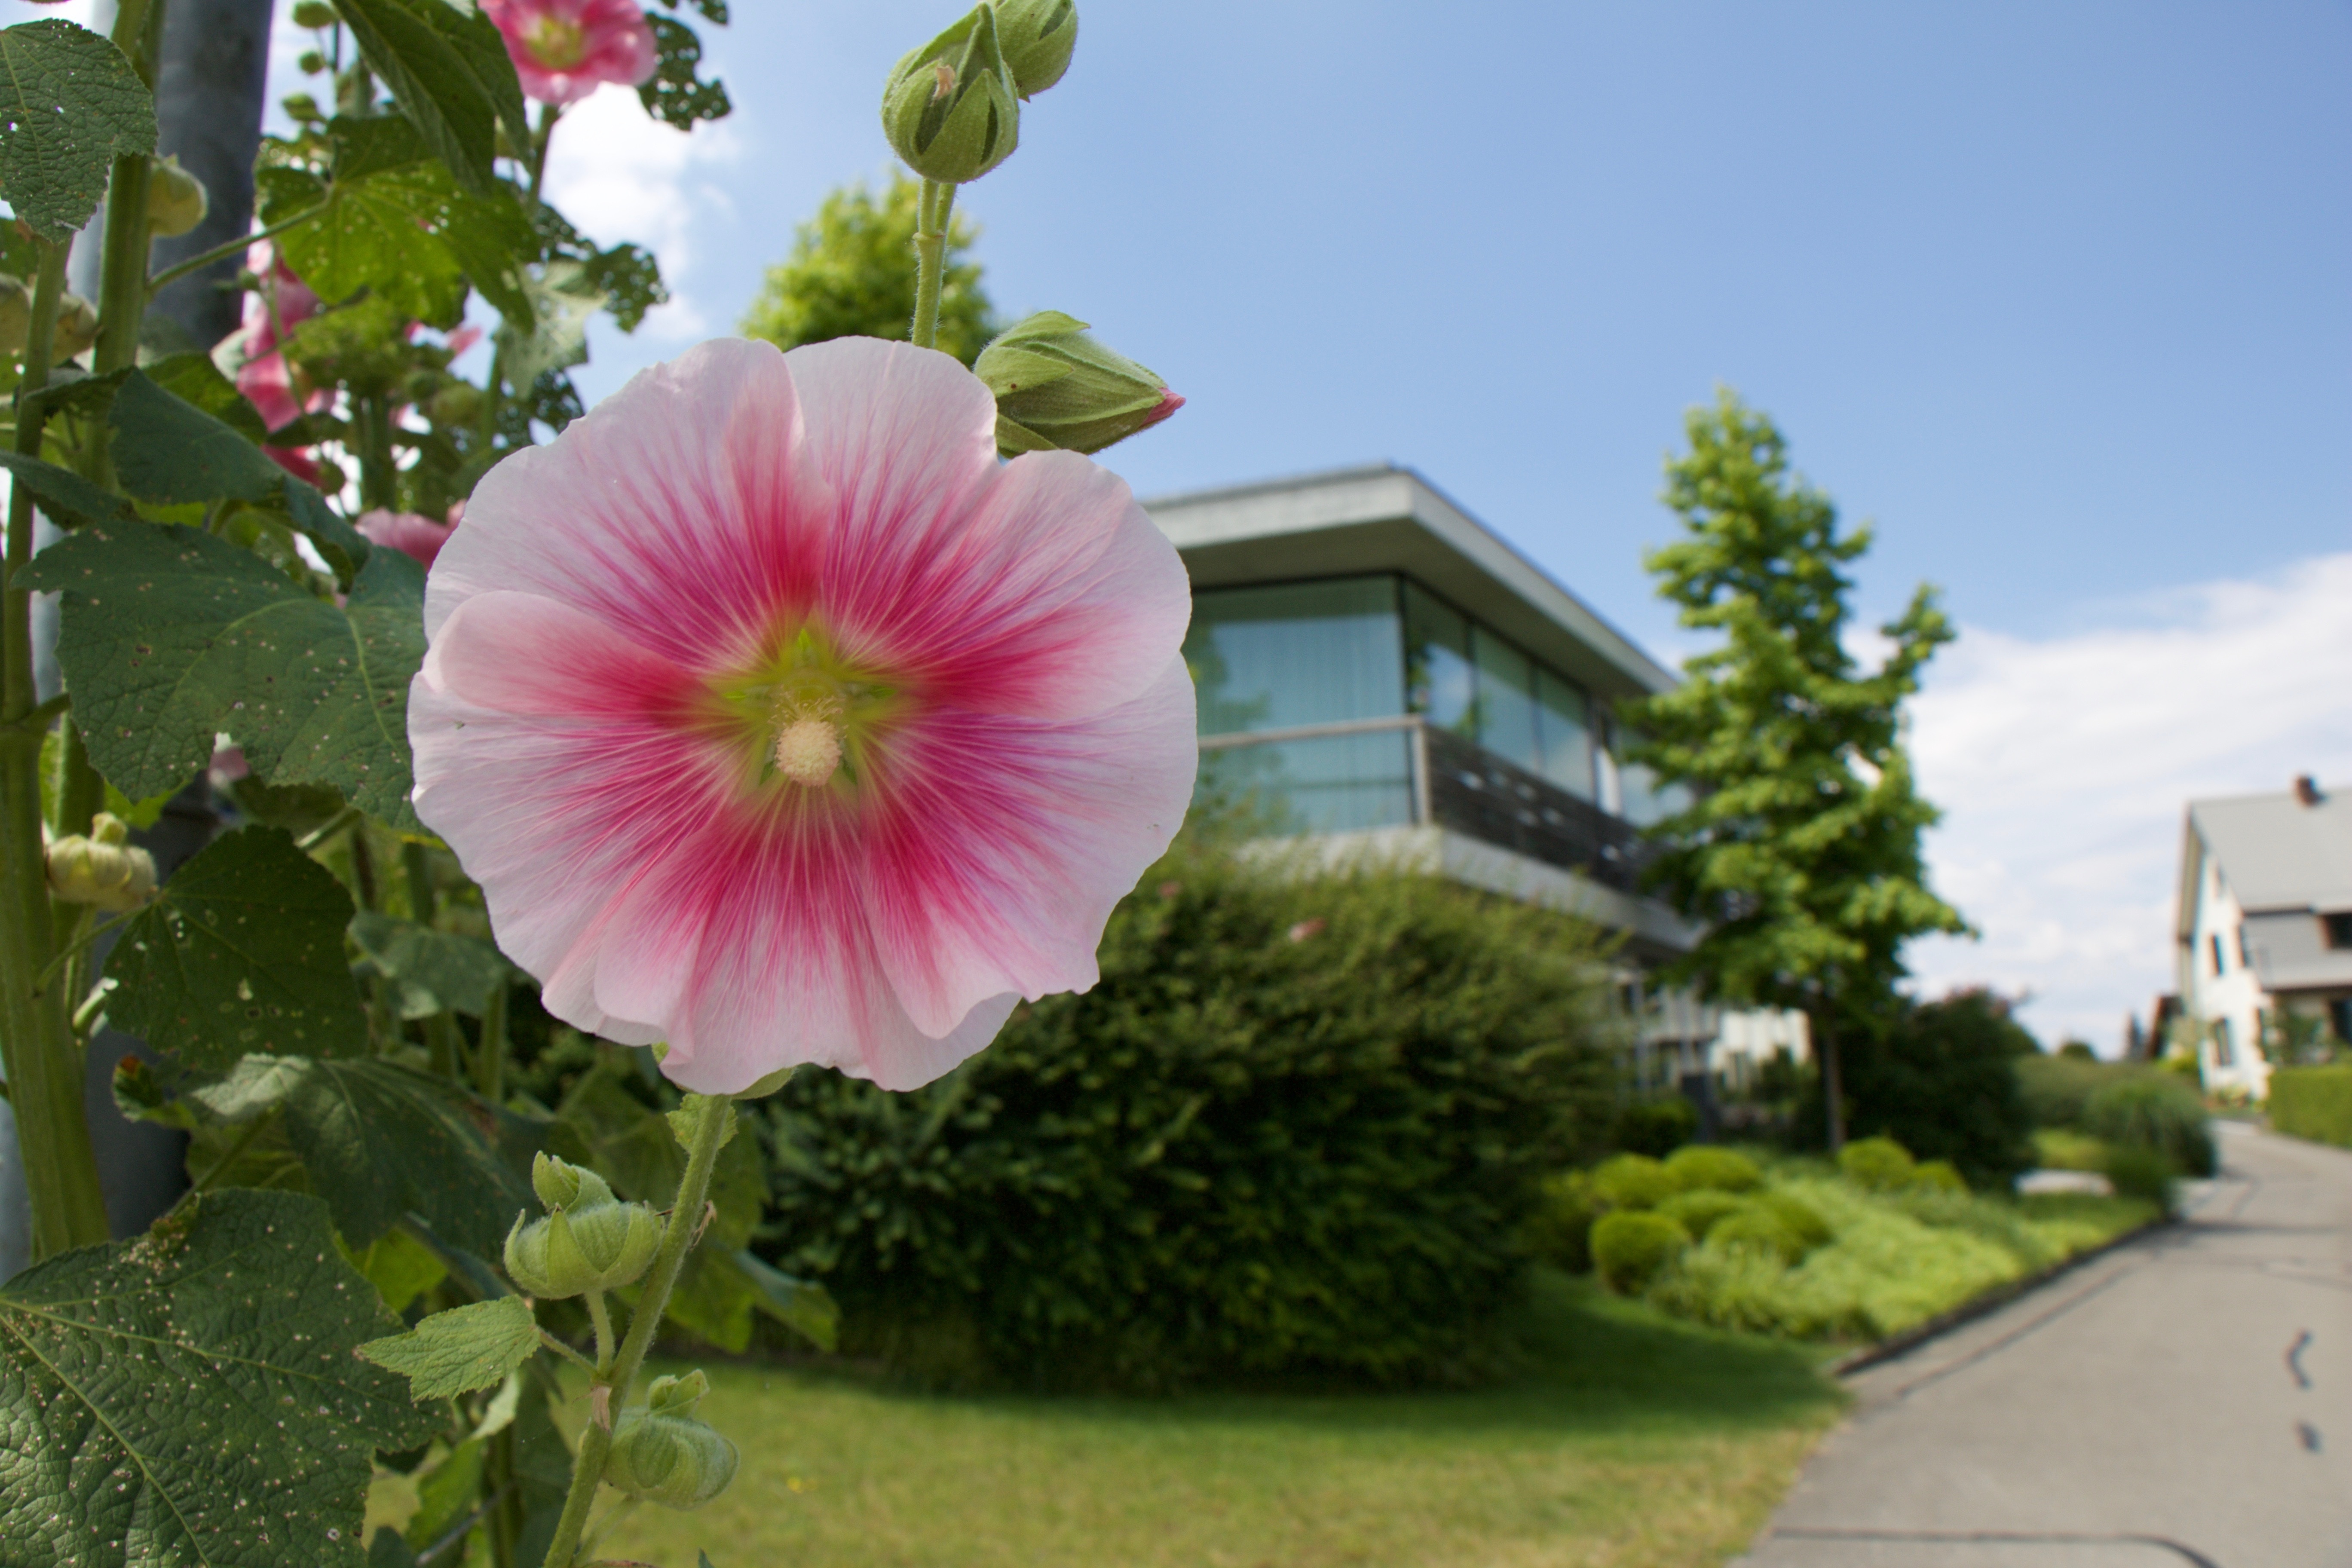
plant, flower, botany, flora, hibiscus, malvales, flowering plant, annual plant, land plant